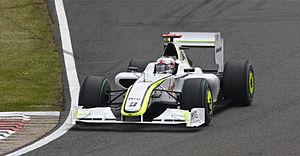
Brawn GP Formula One Team ou plus simplement Brawn GP est une ancienne écurie de Formule 1 britannique créée le 6 mars 2009 pour débuter en compétition à l'occasion du championnat du monde de Formule 1 2009 qu'elle a remporté avec Jenson Button avant d'être rachetée par Mercedes Grand Prix. Une seule saison, disputée au sommet et couronnée de succès, fait de Brawn GP un cas singulier dans l'histoire de la Formule 1.